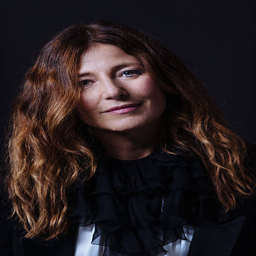
actor is photographed for a portrait session at festival .